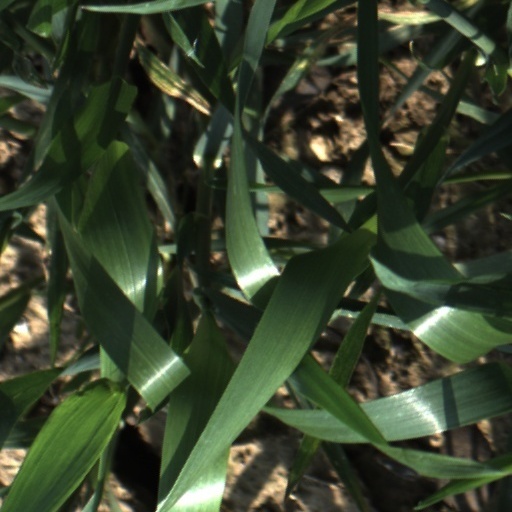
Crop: wheat